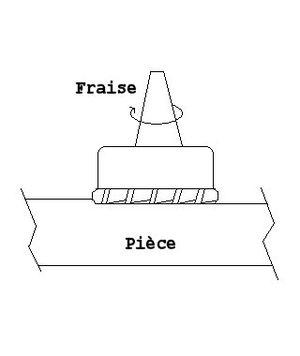
dessin personnel d'une fraise à surfacer.
La fraise est un outil qui permet d'usiner la matière. Elle est généralement utilisée sur une fraiseuse pour faire du fraisage.